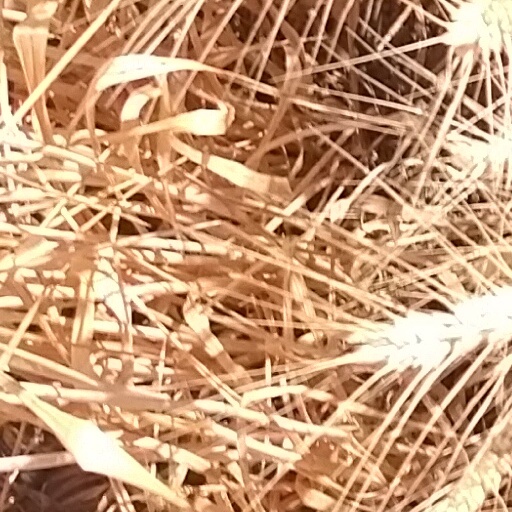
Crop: wheat